8 mm video format

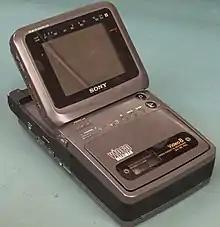
Video Walkman

Efforts were made to expand Video8 from only the camcorder market into mainstream home video. But as a replacement for full-size VCRs, Video8 failed. It lacks the long (5+ hours) recording times of both VHS and Betamax, offers no clear audio/video improvement, and cost more than equivalent full-size VCRs. Even with all of the advanced features offered in high-end Video8 machines, there was no compelling reason to switch to Video8 for the home application.